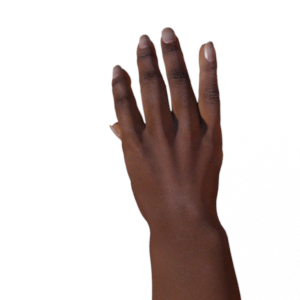
Label: paper